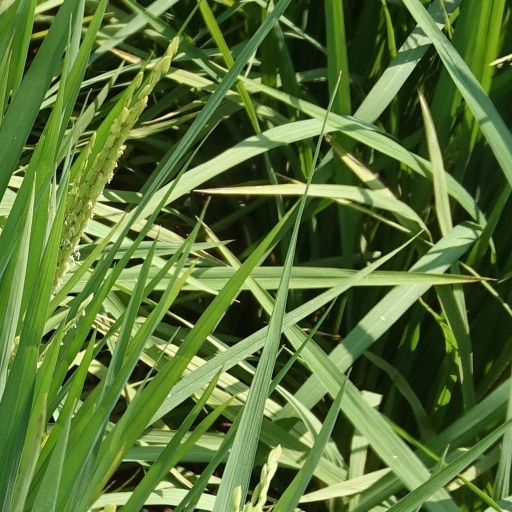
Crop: rice